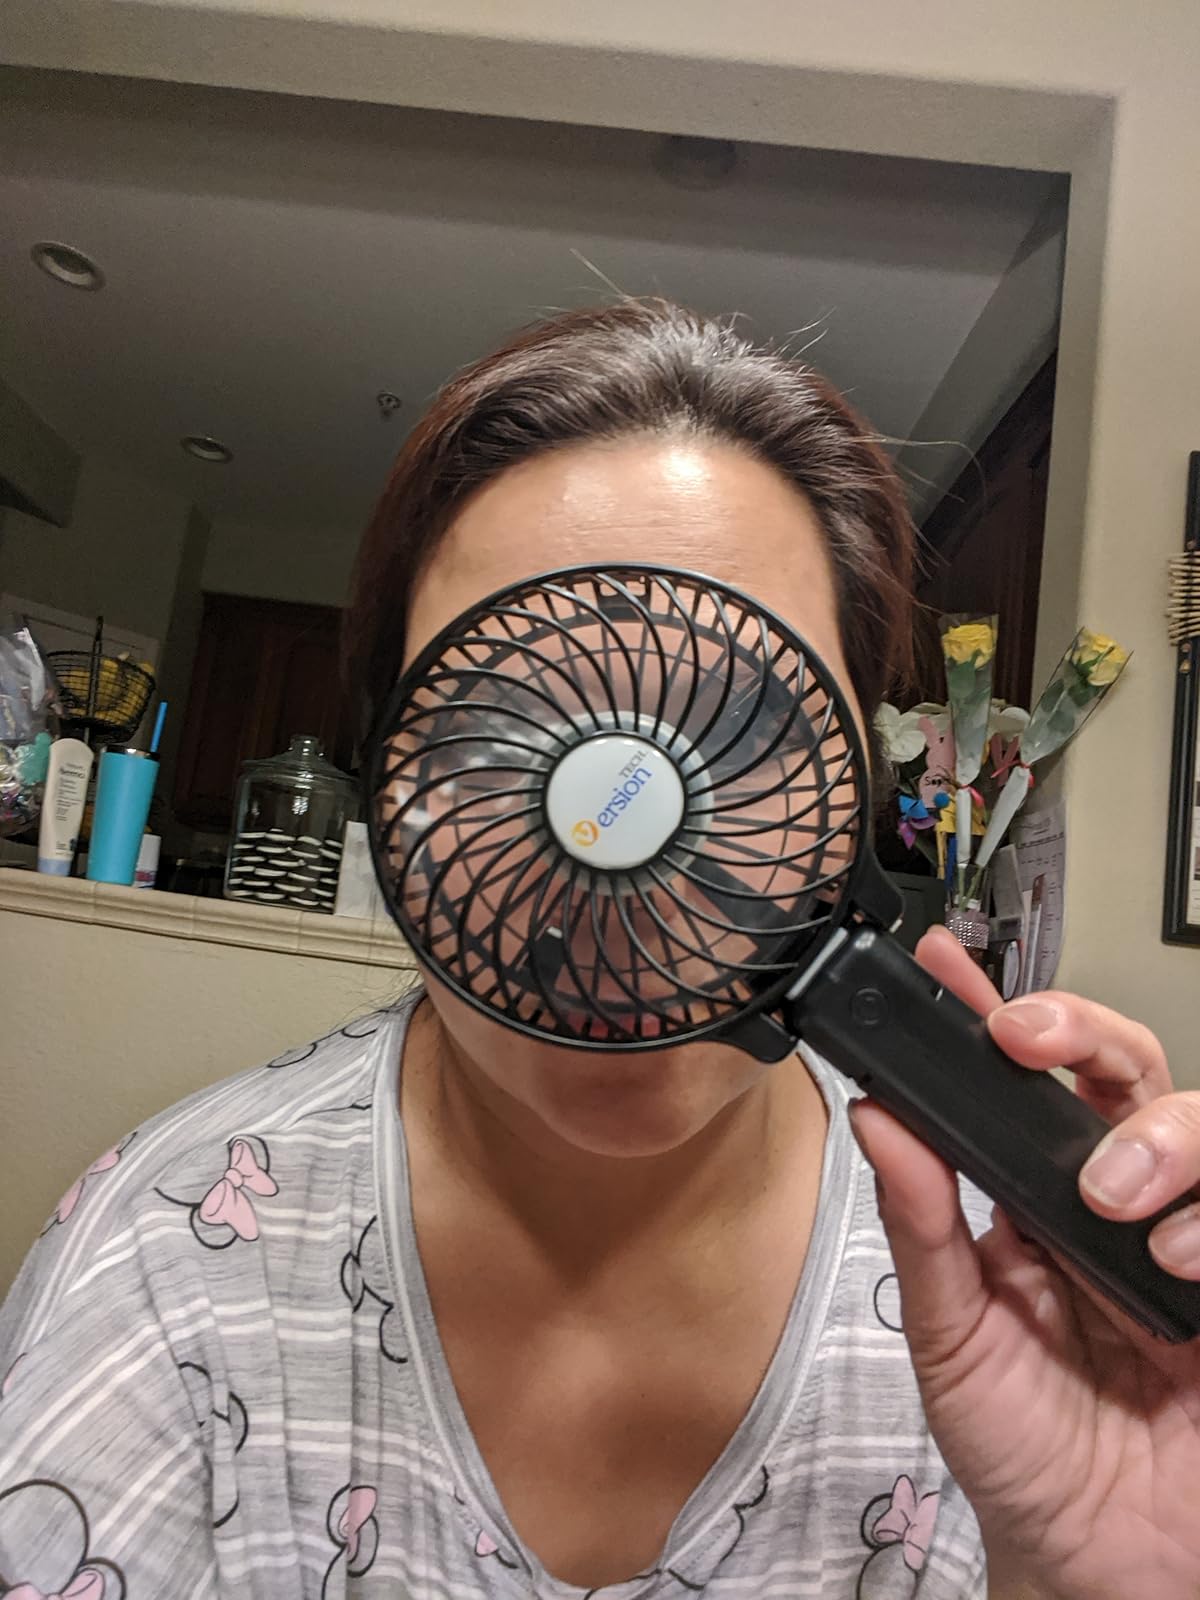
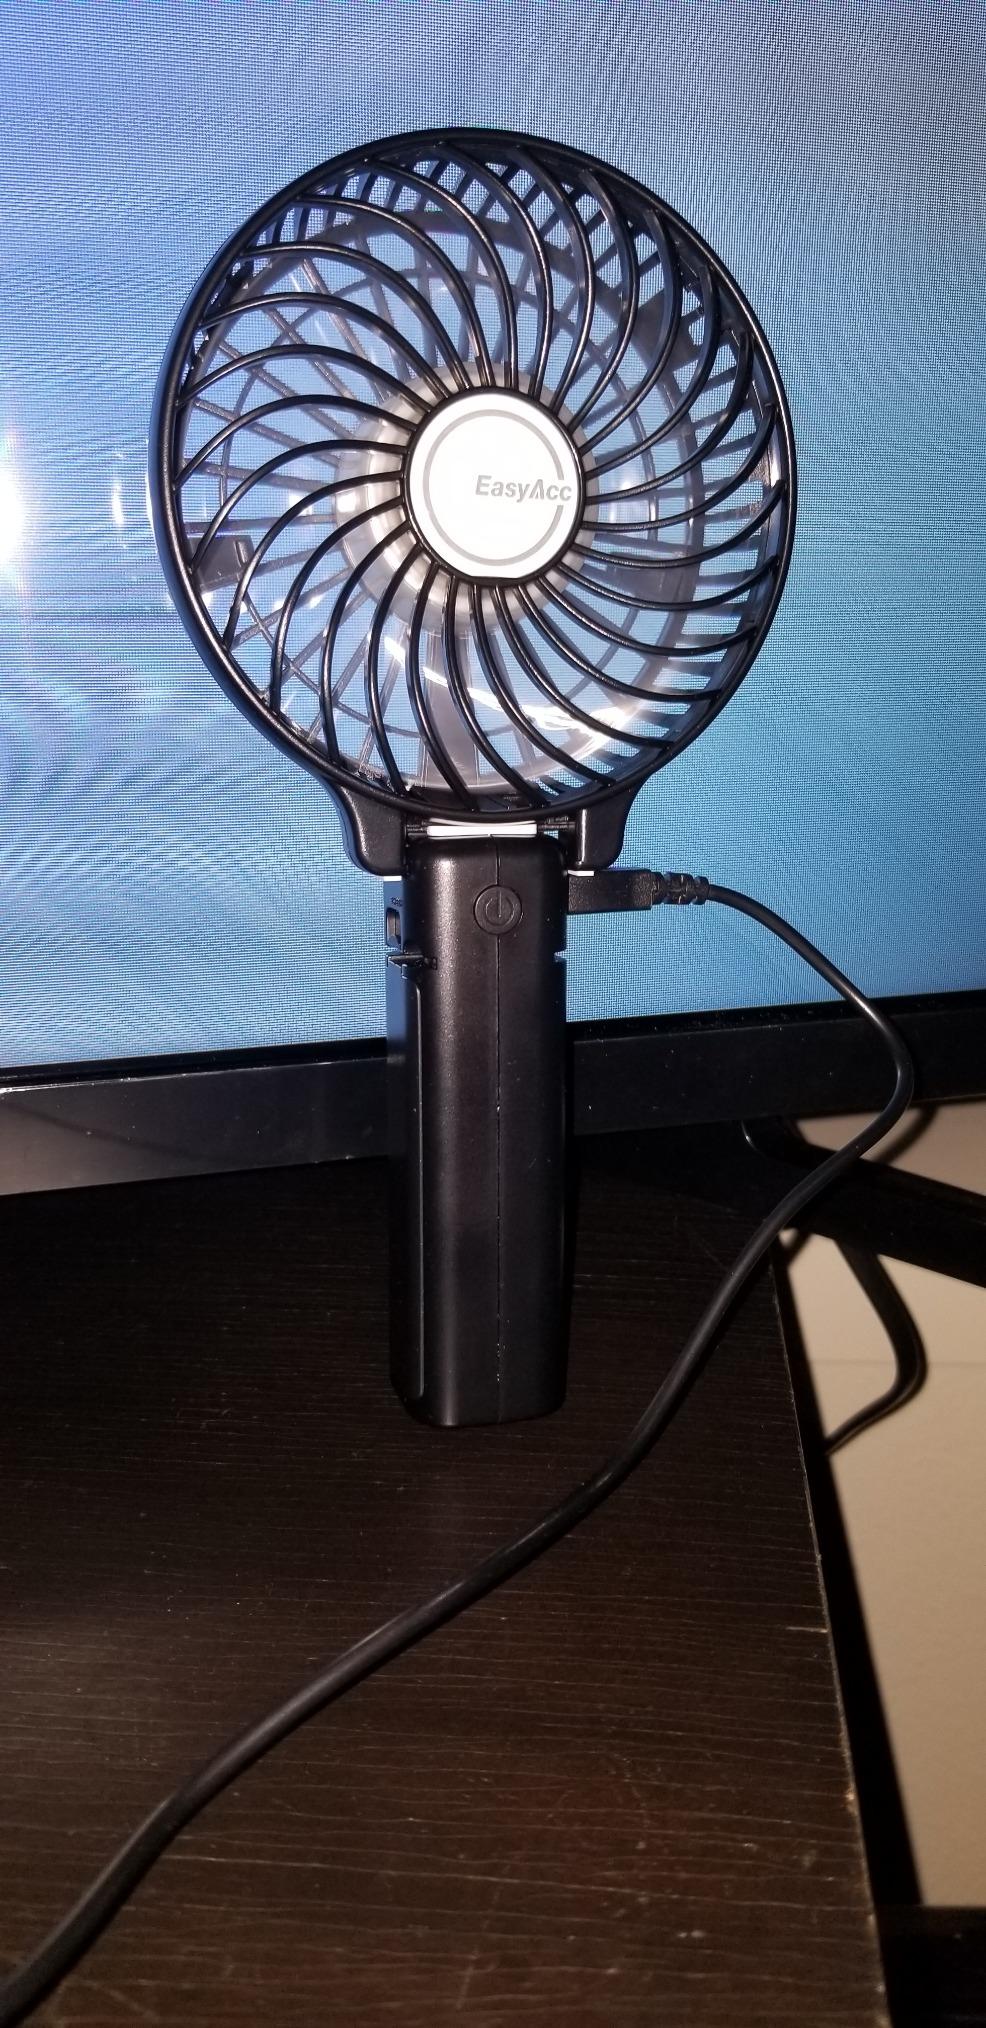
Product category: fan
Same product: no